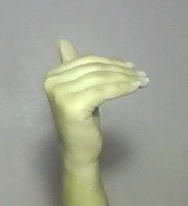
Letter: khaa